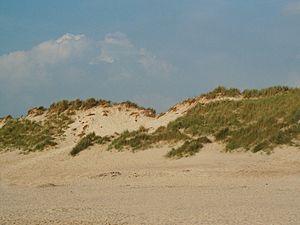
La mer du Nord est une mer épicontinentale de l'océan Atlantique, située au nord-ouest de l'Europe, et qui s'étend sur une superficie d'environ 575 000 km².
Radar le robot est un album de bande dessinée, le deuxième hors-série des aventures de Spirou et Fantasio. Cet album et son prédécesseur, L'Héritage, comprennent les tout premiers récits de la série réalisés par André Franquin.